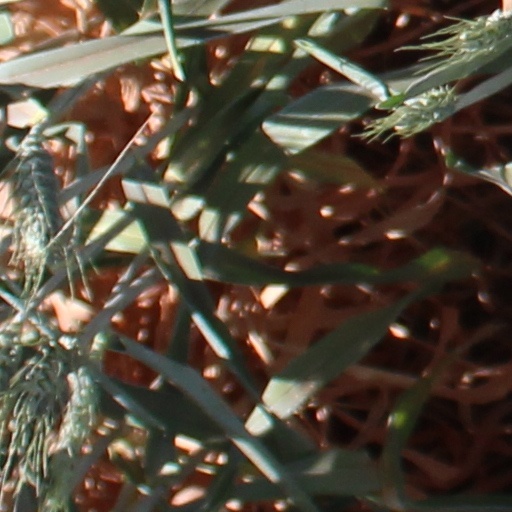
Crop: wheat